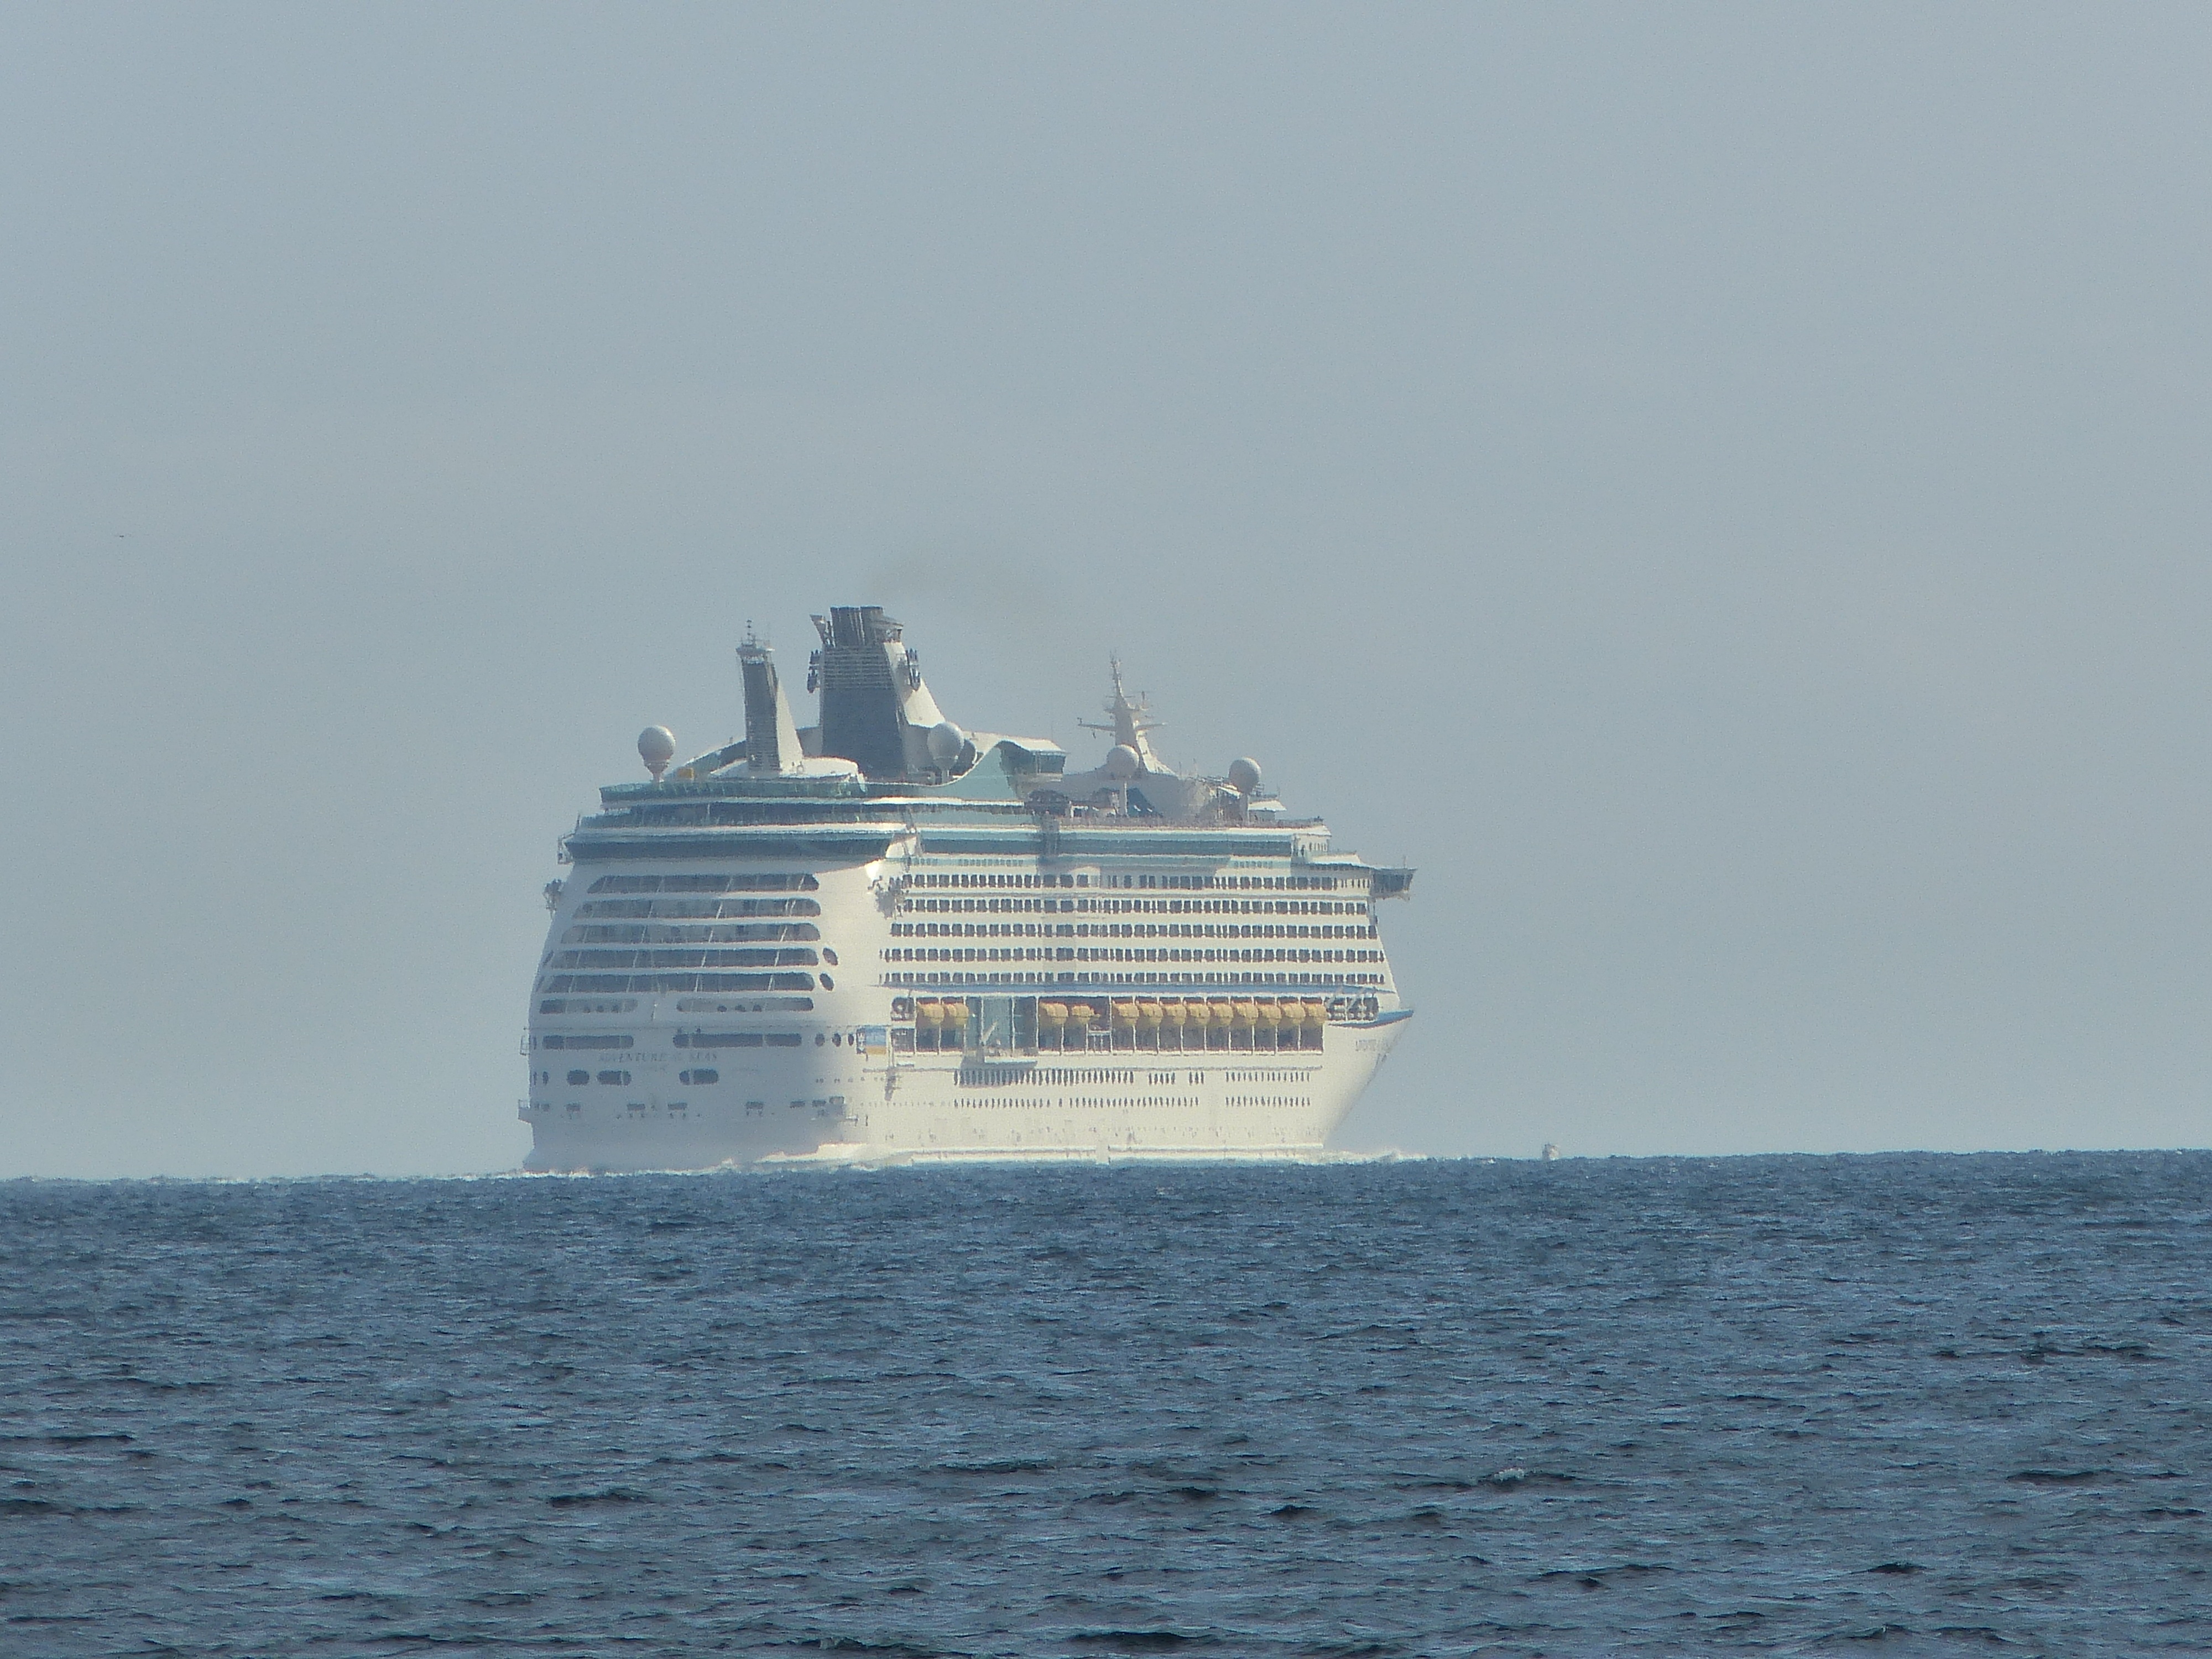
sea, ocean, ship, vehicle, cruise, ferry, channel, watercraft, cruise ship, passenger ship, driving cruise ship, ocean liner